Operation Michael

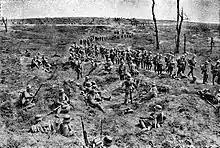
Some German soldiers resting while others continue the advance through the Somme wasteland

The focus of the German attack changed again on 28 March. The Third Army, around Arras, that would be the target of Operation Mars. Twenty-nine divisions attacked the Third Army and were repulsed. German troops advancing against the Fifth Army, from the original front at St. Quentin, had penetrated some by this time, reaching Montdidier. Rawlinson replaced Gough, who was "Stellenbosched" (sacked) despite having organised a long and reasonably successful retreat given the conditions.